Cupressus sempervirens

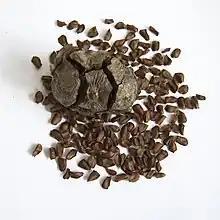
Open cone with seeds

Dried seeds of "Cupressus sempervirens" are sometimes used to help people control skin conditions such as acne and to heal cuts or scrapes. The oil from the leaves of the plant can aid in recovery from minor ailments like nasal congestion.